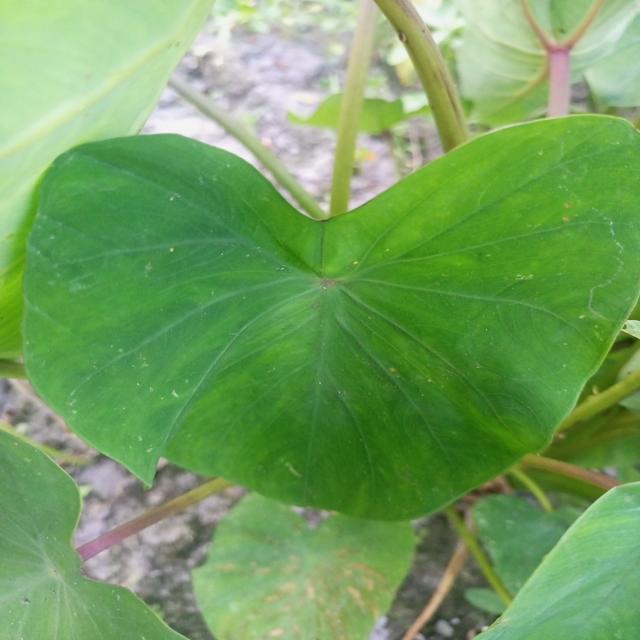
Label: Healthy